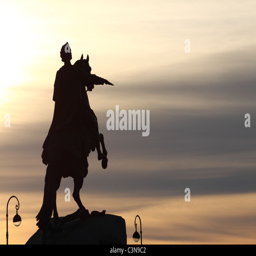
monument of monarch , silhouette against the sunset .